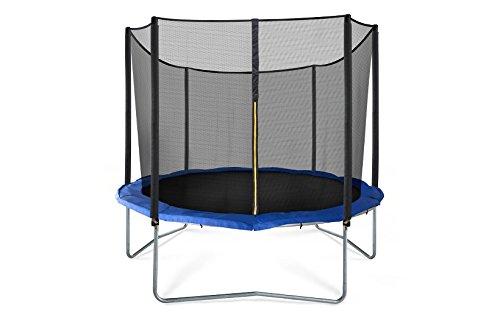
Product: JumpSport SkyBounce Trampoline with Safety Enclosure | Includes Spring Pad
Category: Sports & Outdoors | Sports & Fitness | Leisure Sports & Game Room | Trampolines & Accessories | Trampolines
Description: Provides a smooth, forgiving bounce with a quality UV- resistant pad.
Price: $429.00
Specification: Shipping Weight: 103 pounds (View shipping rates and policies)|ASIN: B07574H5FX|Item model number: UNJ-U-21437-00|    #544    in Recreational Trampolines